Martina von Schwerin

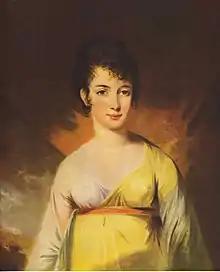
Martina von Schwerin by Carl Fredric von Breda.

Martina von Schwerin, née "Martina Törngren" (3 January 1789 in Gothenburg – 18 November 1875 in Gothenburg), was a Swedish Lady of letters, salonist and culture personality. She is known for her correspondence with A. S. de Cabre, Carl Gustaf von Brinkman and Esaias Tegnér, and has been called "Tegnérs biktmoder" (The Confessor of Tegnér). Martina von Schwerin was renowned in contemporary Sweden for her intellectual gifts and was referred to as "The Swedish Madame de Stael".